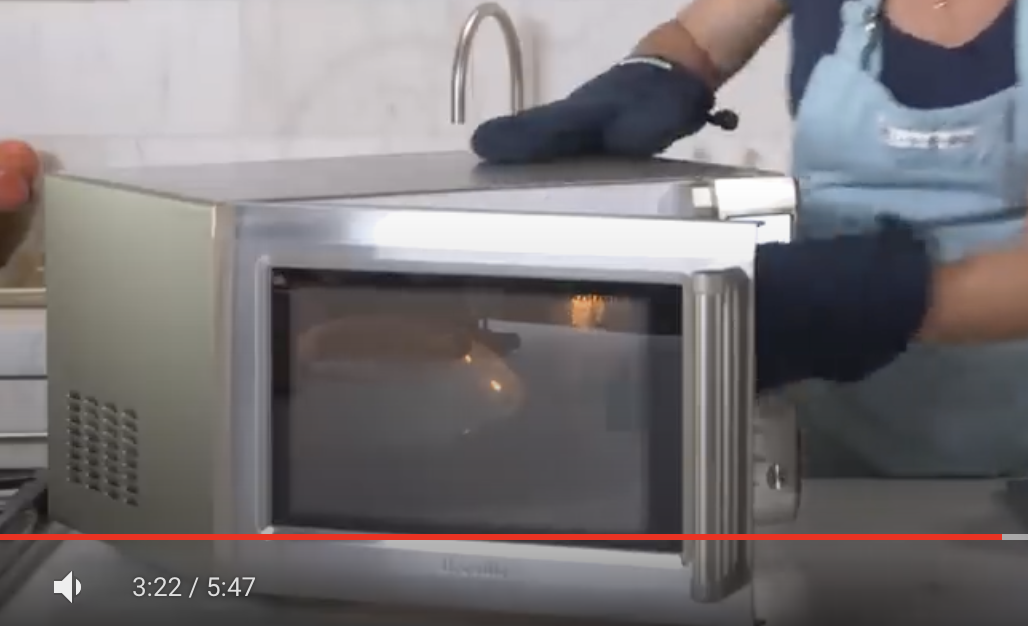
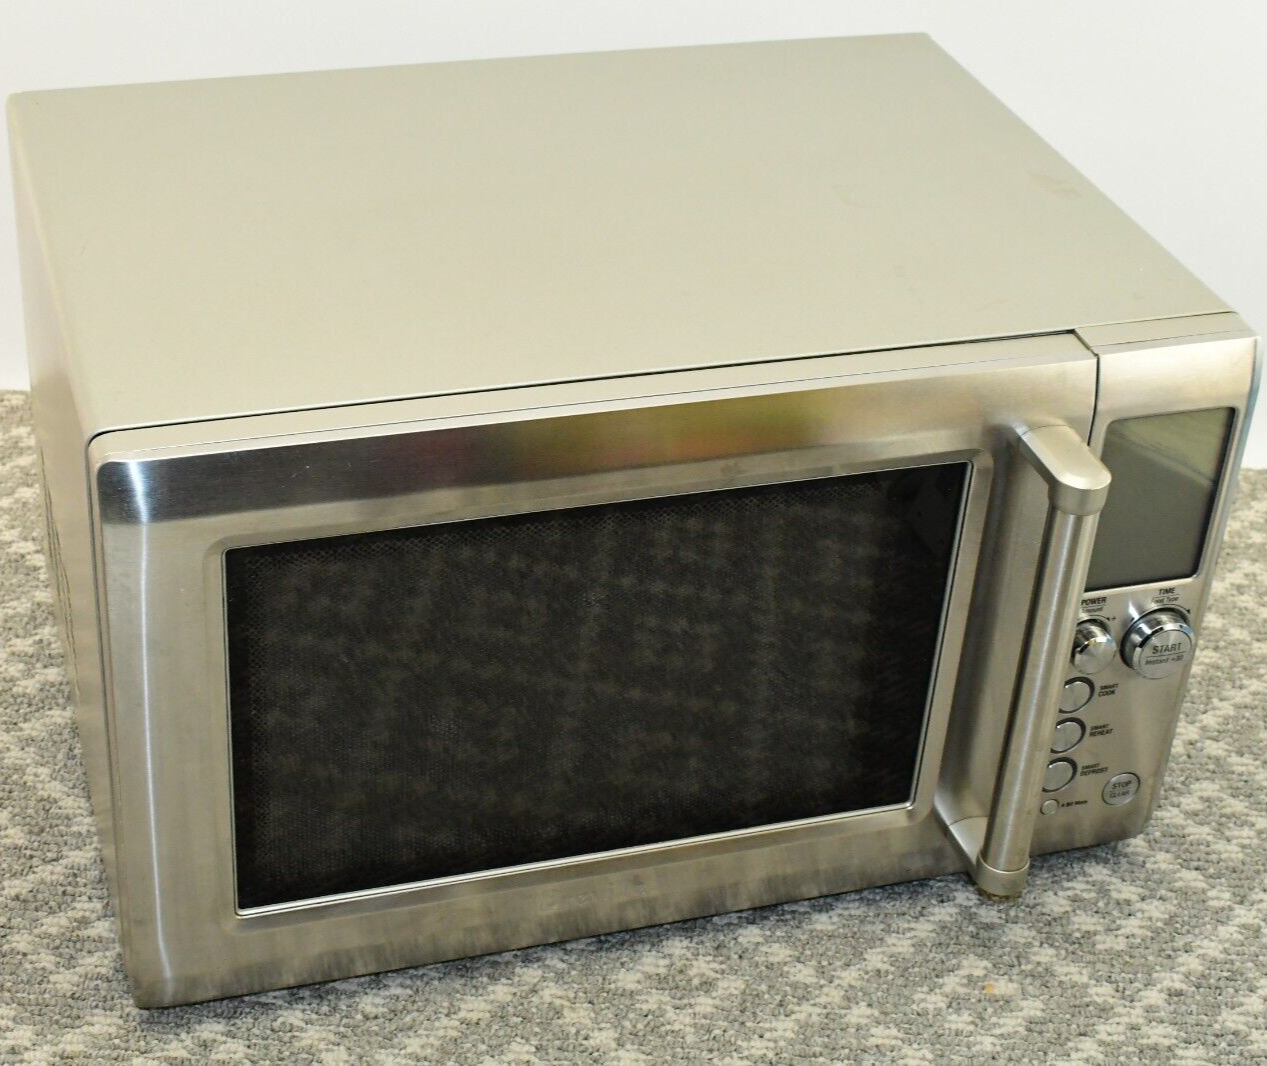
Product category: misc
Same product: yes